Copper, Bronze and Iron Age sites in Kosovo

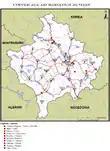
Copper Age sites in Kosovo

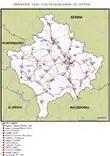
Bronze Age sites in Kosovo

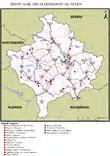
Iron Age sites in Kosovo

The metal period incorporates a timeline of over three millennia, from approximately 3500 BC up to middle of the 4th century BC. This periods are well substantiated with archaeological findings, ranging from settlements to necropolises of different types, predominantly tumuli. There are vast amounts of artifacts that have been collected and uncovered during the last century from these settlements and tombs, which prove the existence of civilization, and its continuation from prehistoric periods.